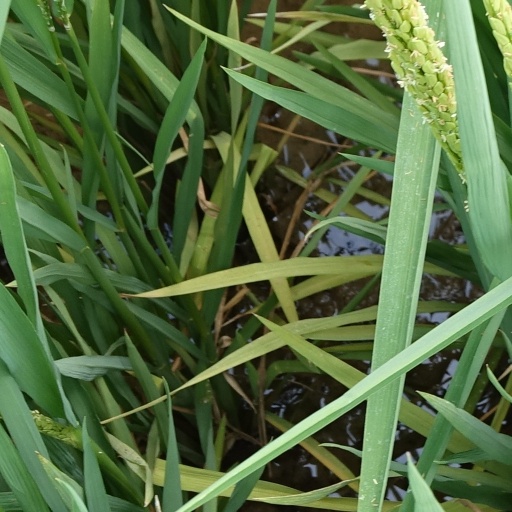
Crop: rice